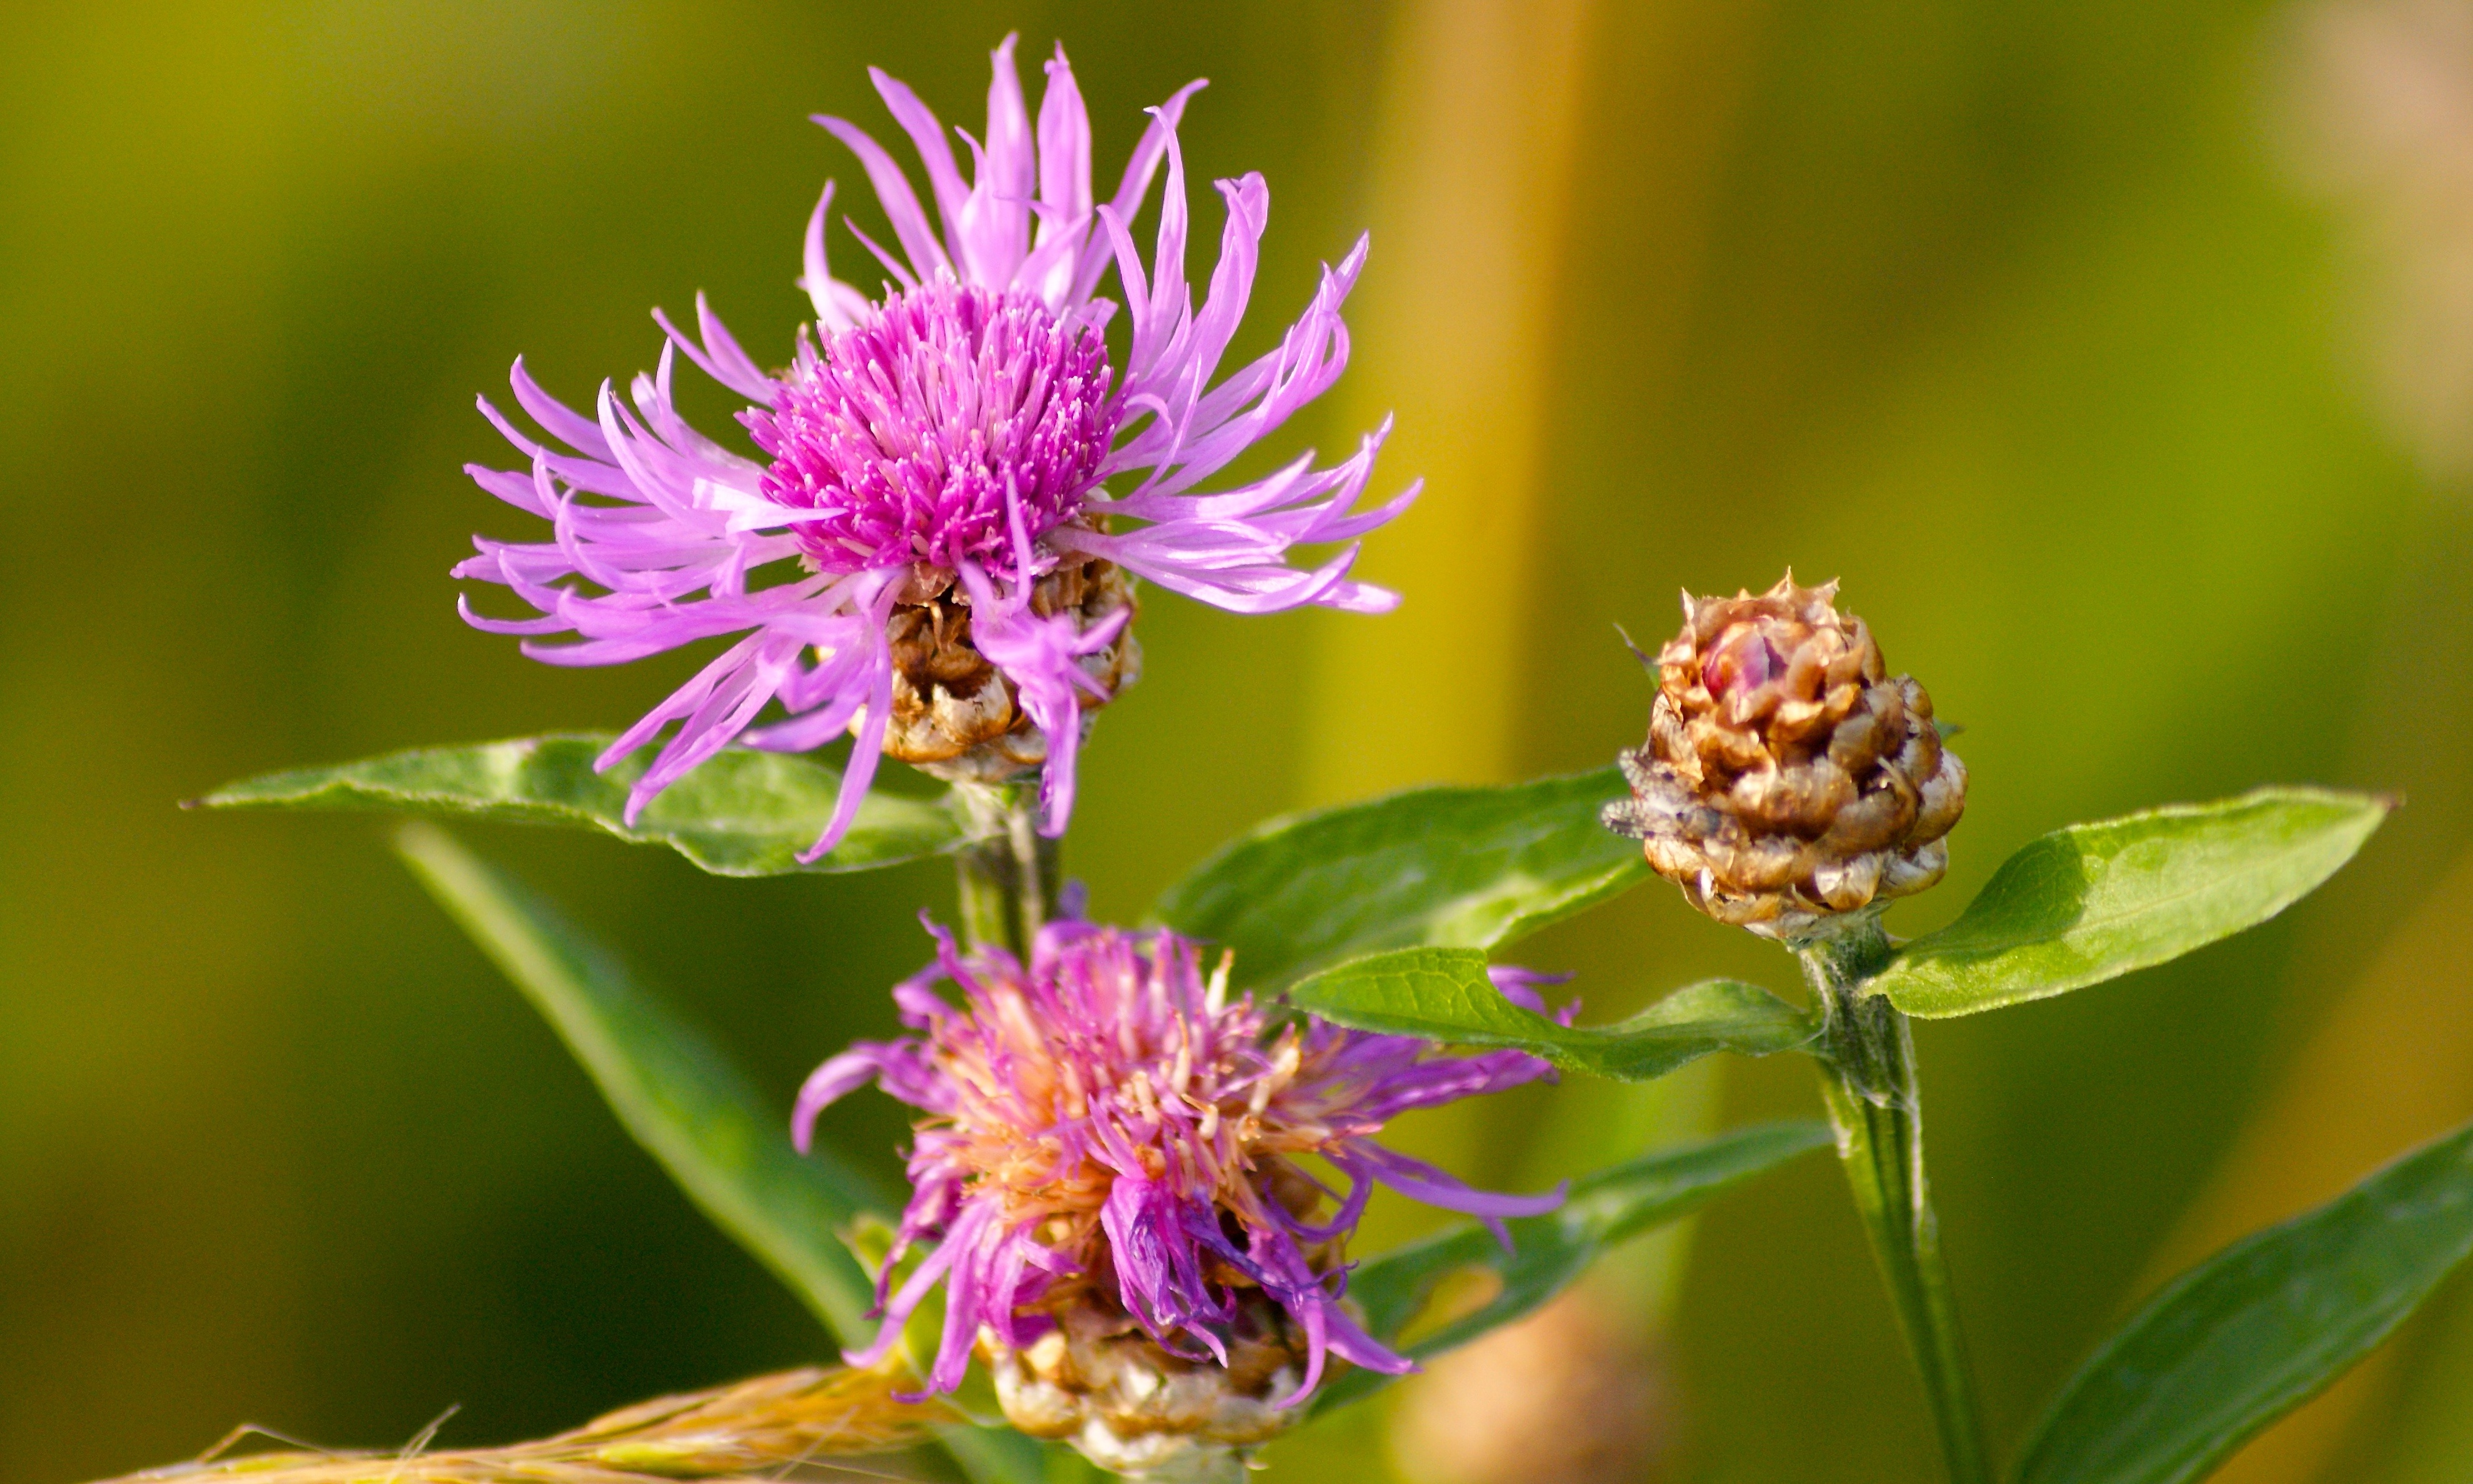
nature, blossom, plant, photography, flower, purple, bloom, pollen, insect, botany, pink, flora, fauna, wild flower, wildflower, close up, violet, bright, purple flower, nectar, macro photography, flowering plant, honey bee, daisy family, land plant